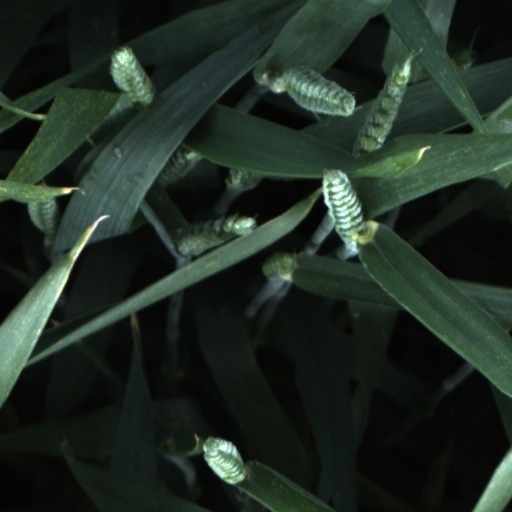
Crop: wheat